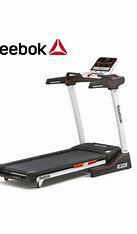
Brand: Reebok
Model: 100